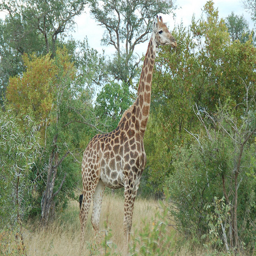
A giraffe standing in a forest filled with trees.
The giraffe is standing amid the trees and brush.
A giraffe is standing in the middle of the grass.
A giraffe standing alone in a forest.
A lone giraffe is standing tall in a brushy area.